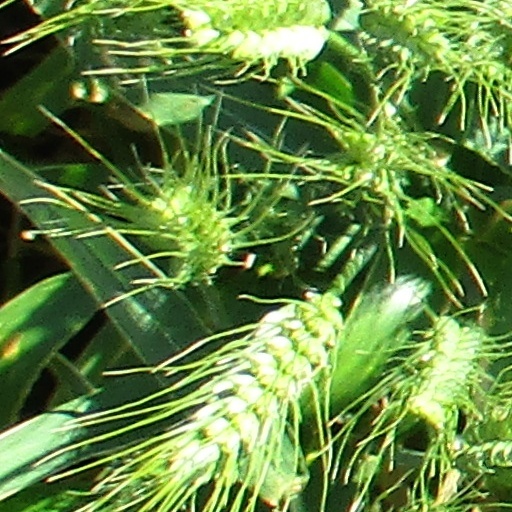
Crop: wheat